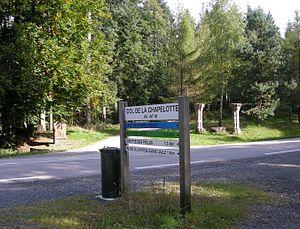
Col de la Chapelotte (Meurthe-et-Moselle)
Le sentier de grande randonnée 533 parcourt le Massif des Vosges sur son versant lorrain jusqu’au col du Luthier avant de poursuivre vers les Vosges comtoises. Il commence à de Sarrebourg en Lorraine mosellane pour se terminer à Évette-Salbert dans le pays de Belfort. Son balisage est un rectangle vert foncé.
Le col de la Chapelotte est un col de montagne de Meurthe-et-Moselle situé à une altitude de 446 mètres, au sein du massif des Vosges. Le col de la Chapelotte a été le théâtre de violents affrontements pendant la Première Guerre mondiale.
Bionville est une commune française située dans le département de Meurthe-et-Moselle en région Grand Est.